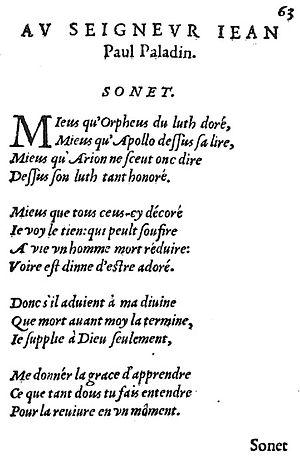
Sonnet pour J P Paladin, luthiste
Giovanni Paolo Paladino est un compositeur et luthiste italien de la Renaissance, d'origine milanaise, actif à Lyon au milieu du XVIᵉ siècle.